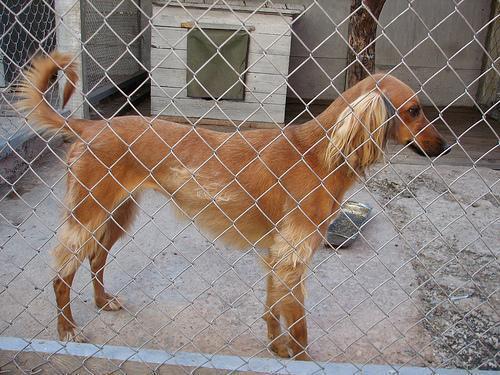
Saluki